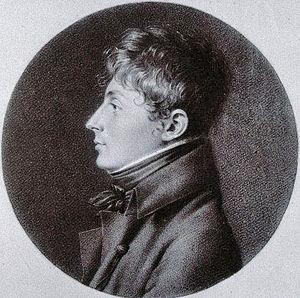
Jean Decker, peintre et dessinateur, né à Colmar en 1783, élève de Casimir Karpff, Buste, profil à g. Bibliothèque nationale et universitaire de Strasbourg
Johan Stephan Decker, connu aussi sous les prénoms de Janos Istvan ou Jean Étienne, né le 26 décembre 1784 à Colmar et mort le 25 juin 1844 à Grinzing près de Vienne, était un peintre français de la première moitié du XIXᵉ siècle. Il acquit une certaine notoriété par ses miniatures et son fameux portrait de Beethoven, réalisé du vivant du musicien.